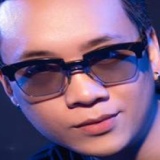
ca sĩ Justatee